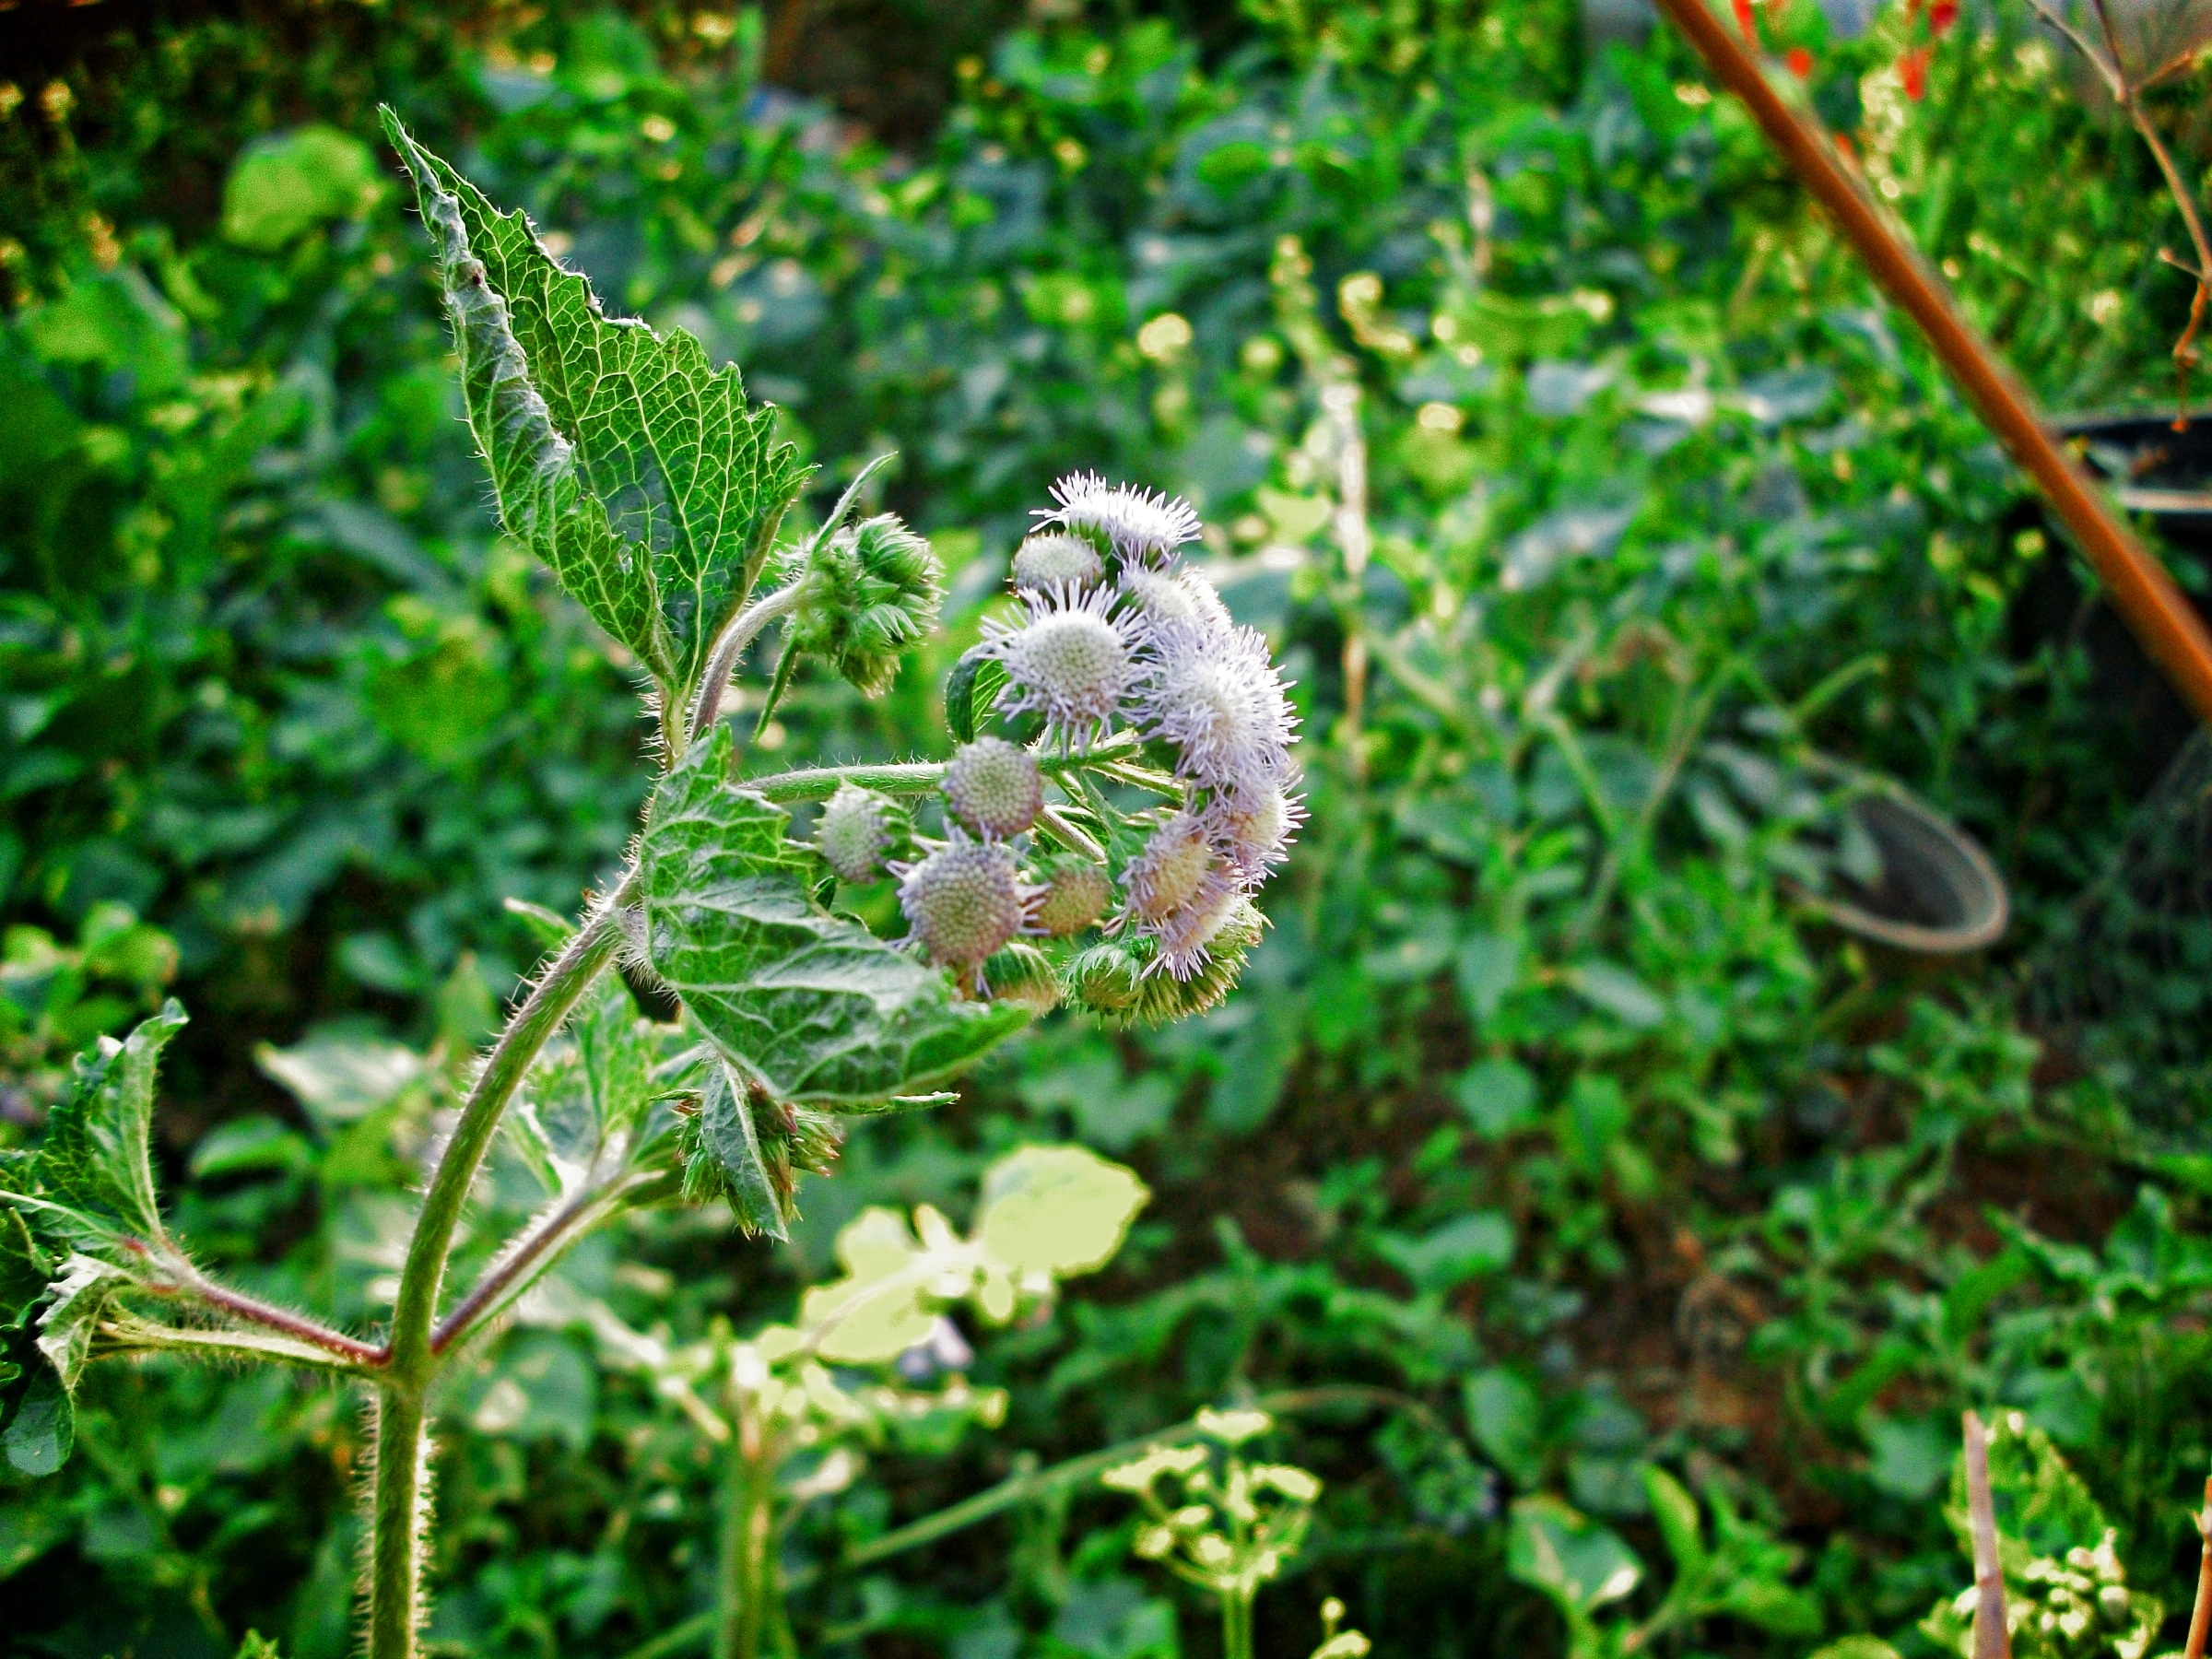
nature, forest, plant, leaf, flower, wildlife, green, herb, botany, garden, flora, fauna, life, wildflower, on, shrub, woodland, macro photography, flowering plant, land plant